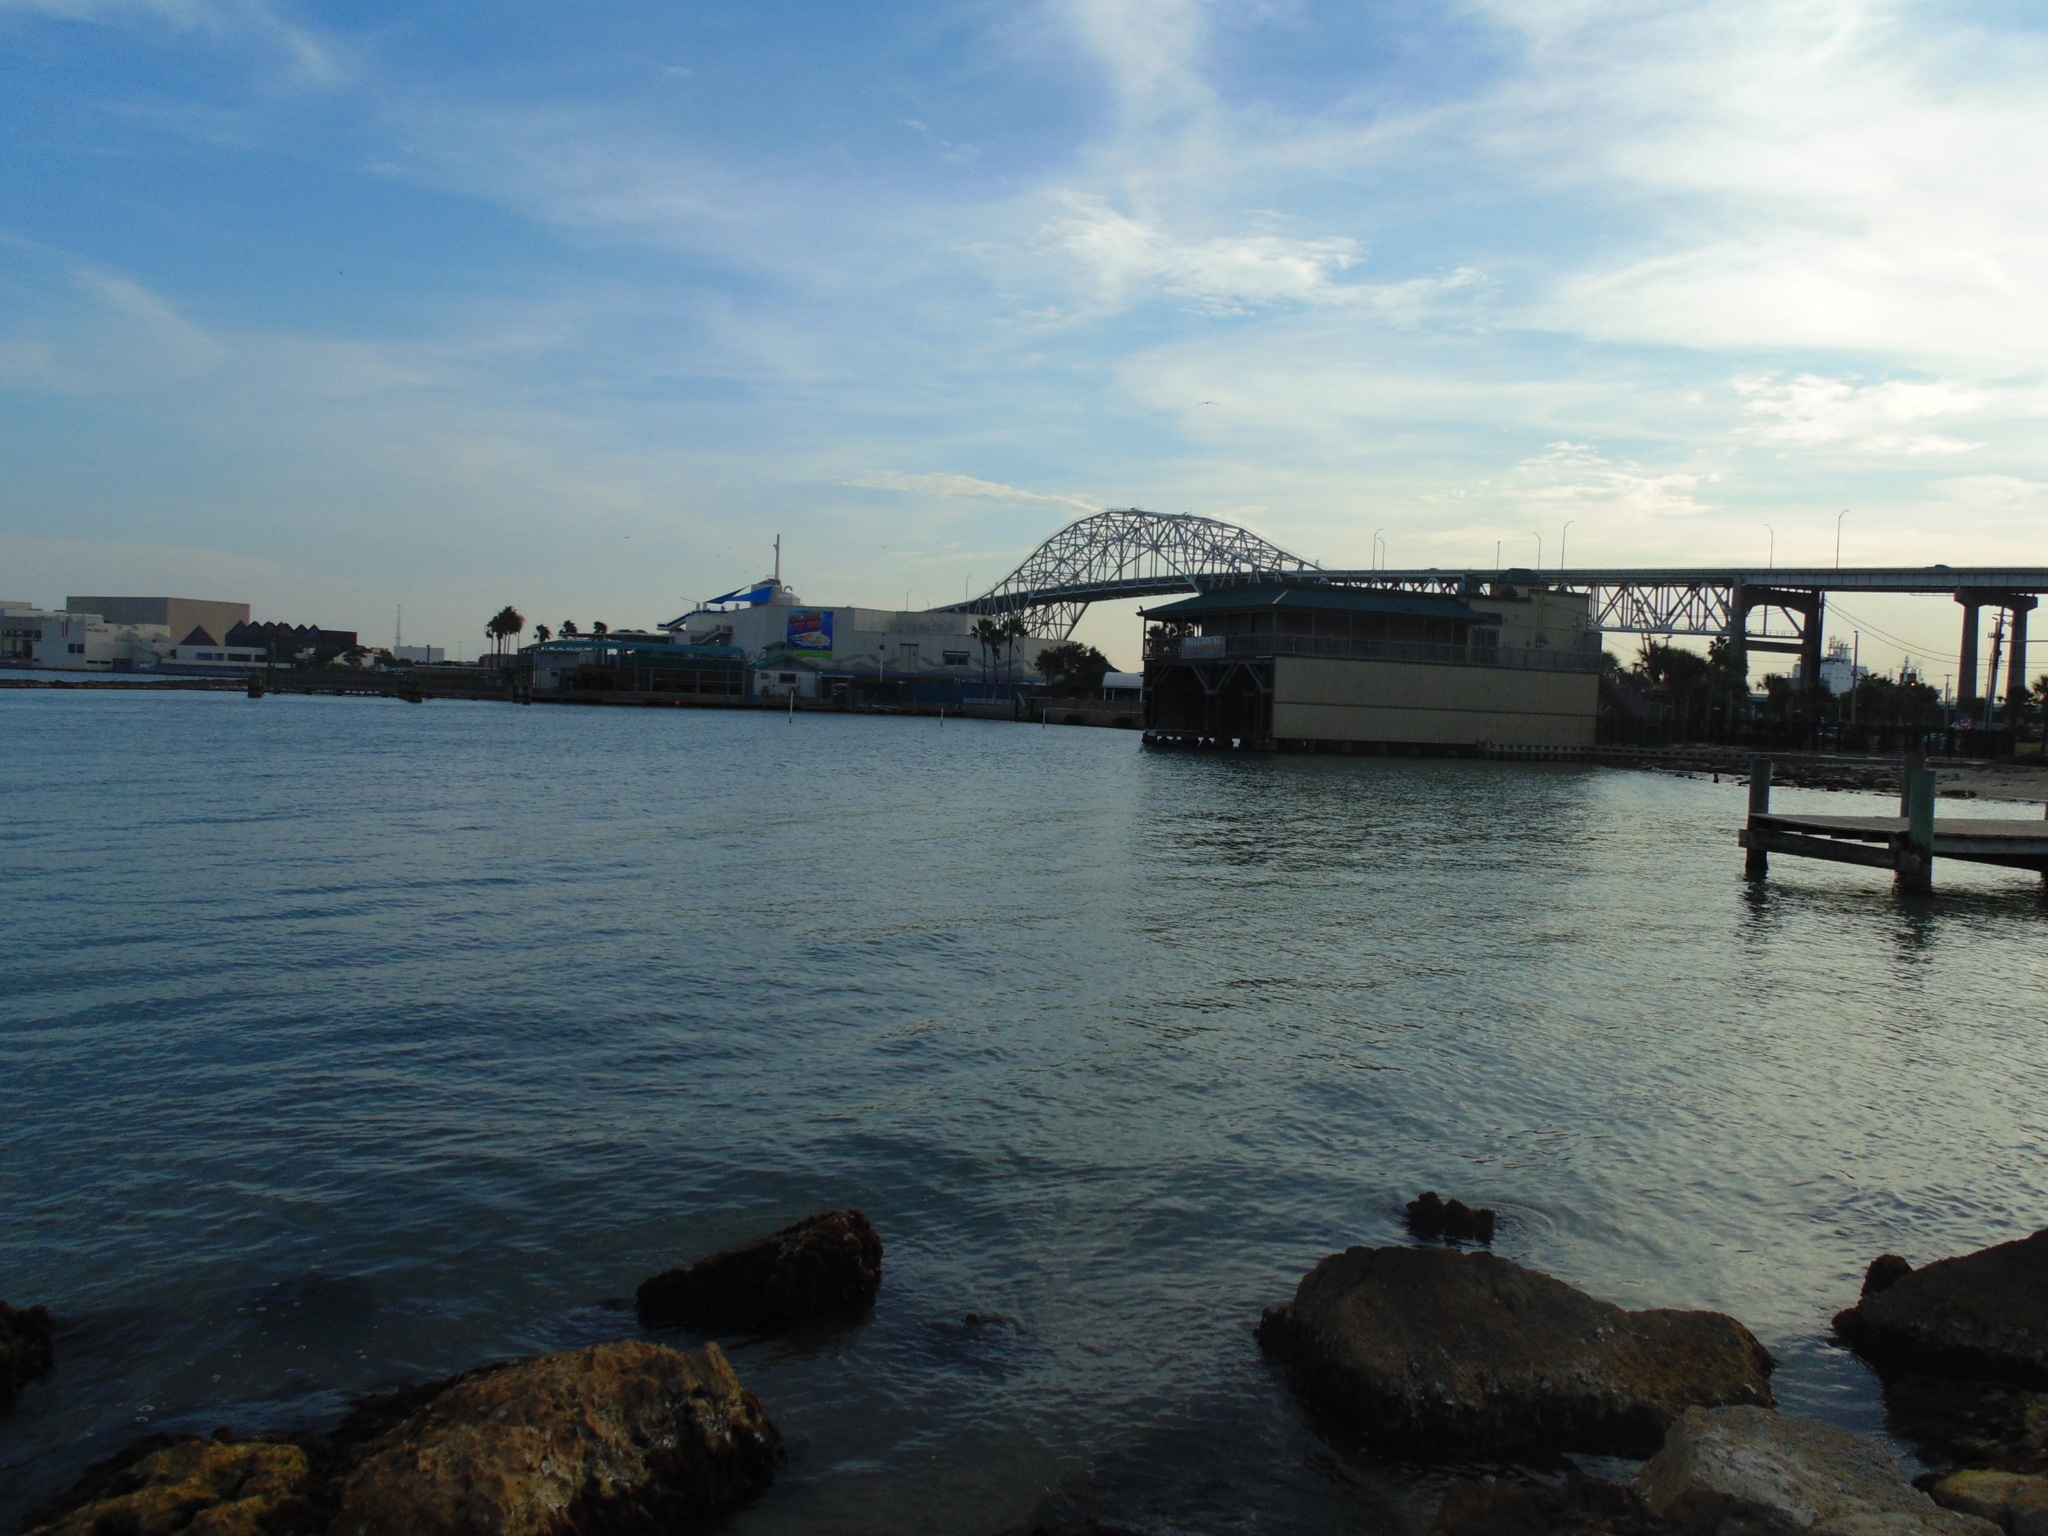
sea, coast, water, rock, ocean, morning, shore, lake, river, dusk, evening, reflection, vehicle, bay, harbor, reservoir, body of water